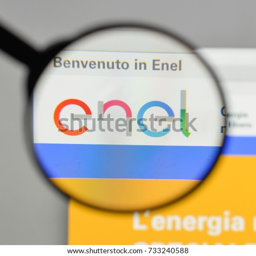
logo on the website homepage .